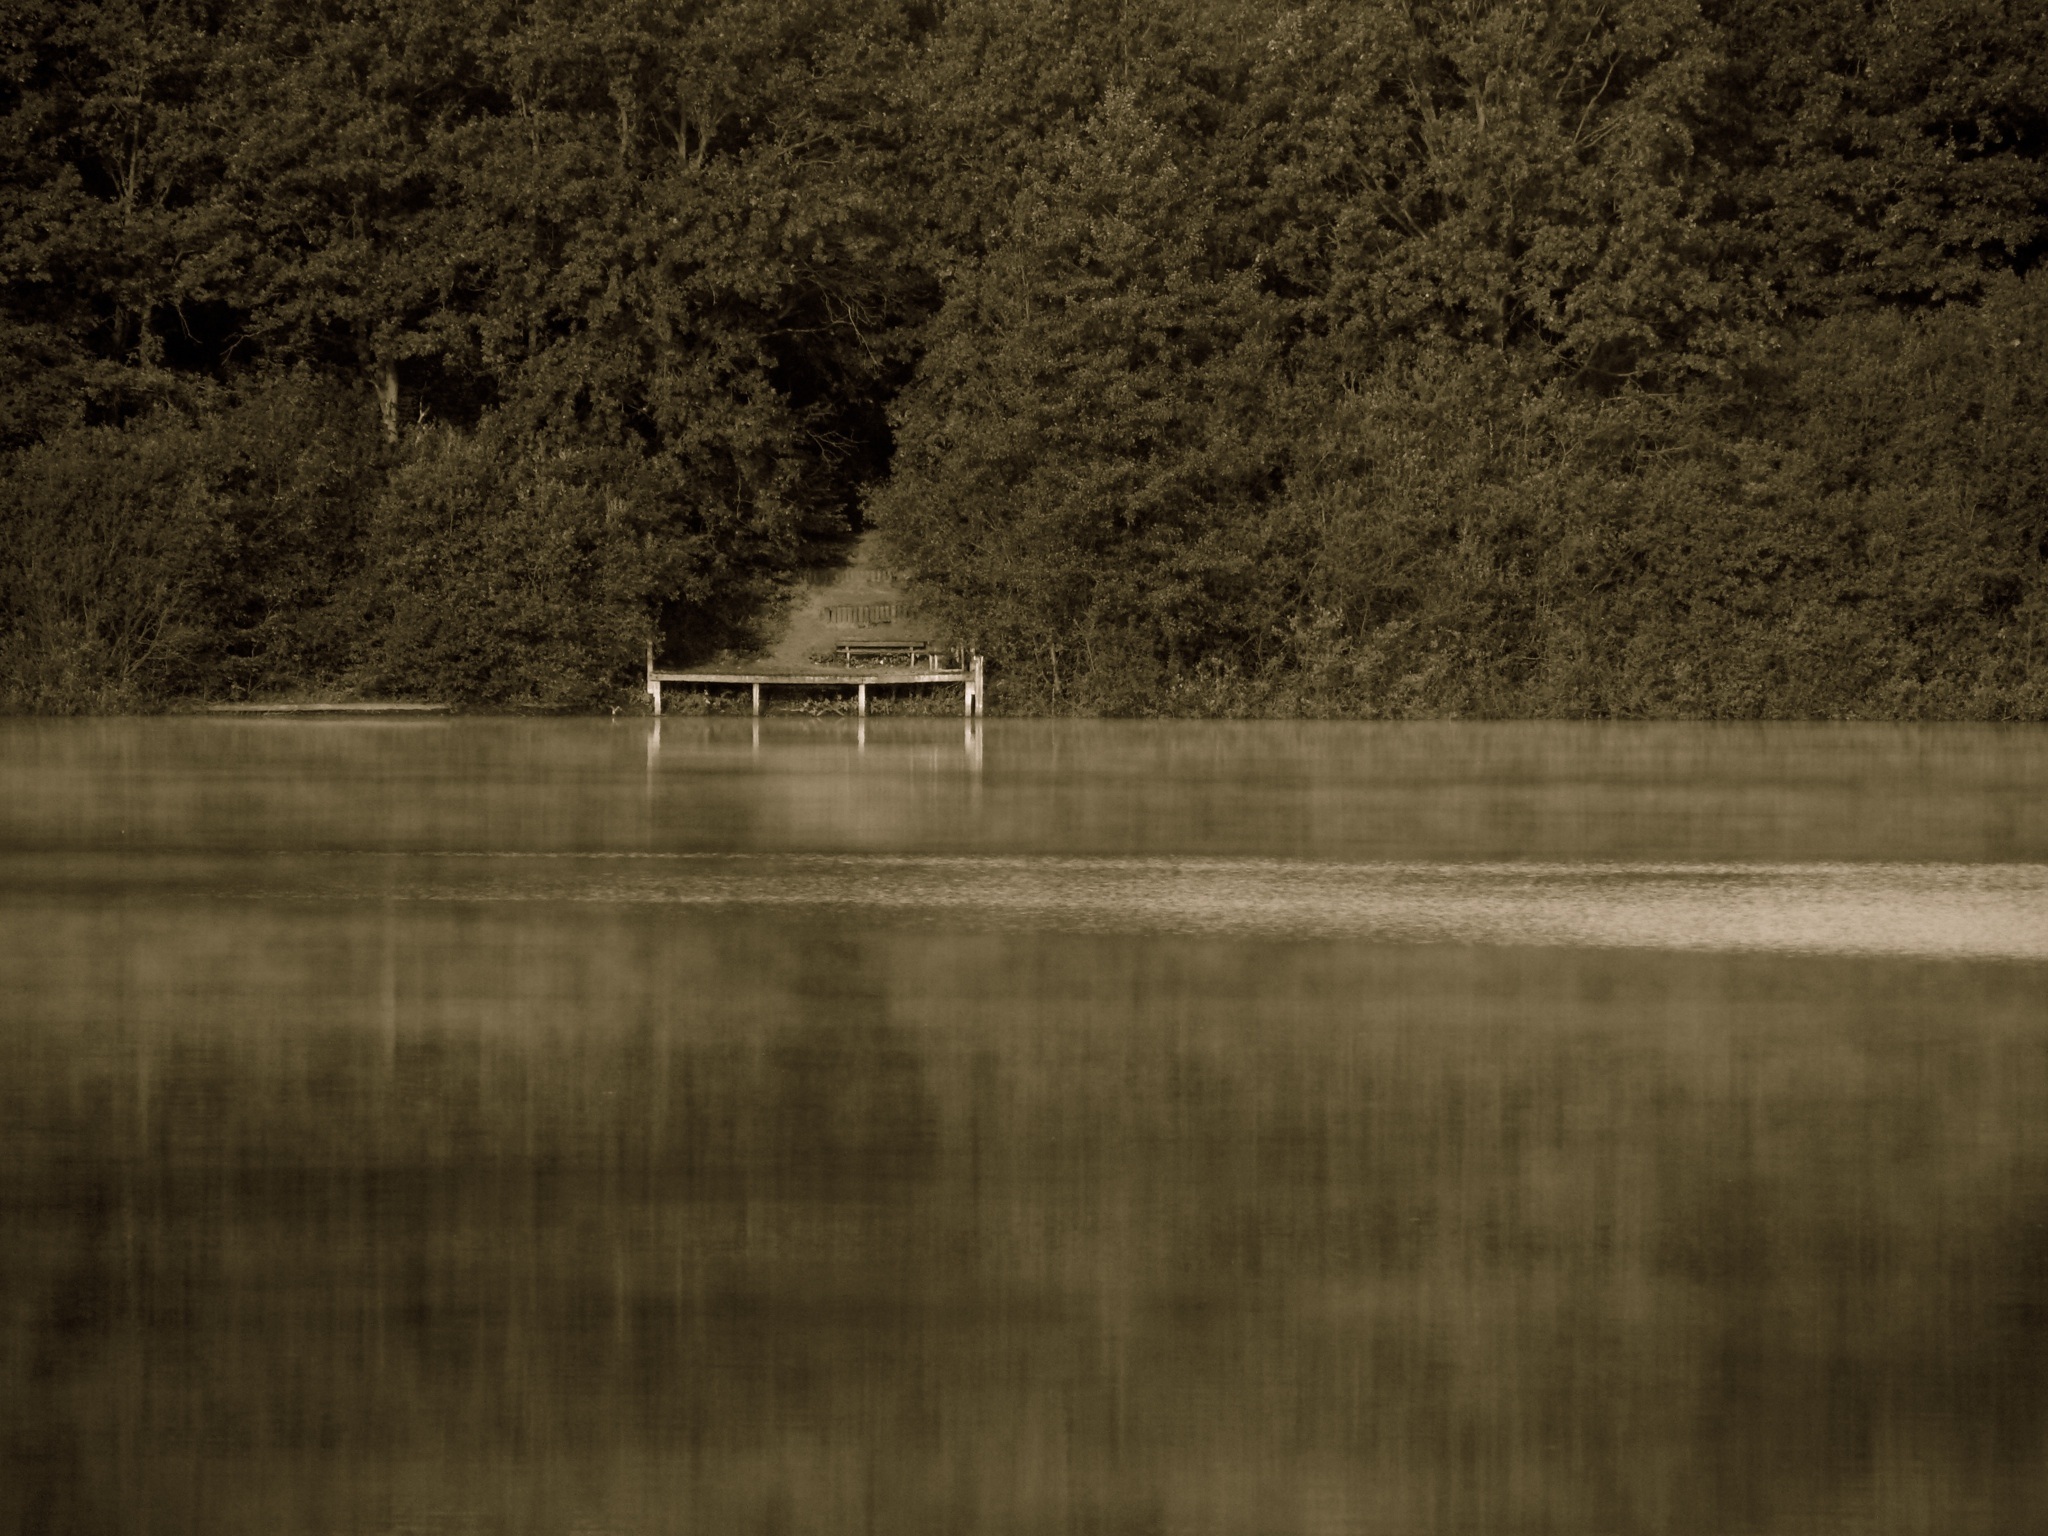
tree, water, nature, forest, mist, field, morning, lake, river, reflection, darkness, trees, bank, mountains, loneliness, wetland, habitat, rural area, atmospheric phenomenon